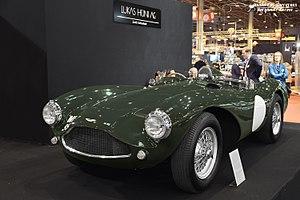
L'Aston Martin DB3S est une voiture de sport de compétition construite par Aston Martin suite à l'échec de la lourde et non compétitive DB3 conçue par Eberan Eberhorst. William Watson, assistant d'Eberhorst, présenta un autre projet à John Wyer, responsable compétition chez Aston Martin, dont l'aide était indispensable, car Eberhorst aurait pu s'opposer au projet. Au total, 31 voitures ont été fabriquées, dont 11 voitures usines et 20 voitures clients.